William Birch Haldeman

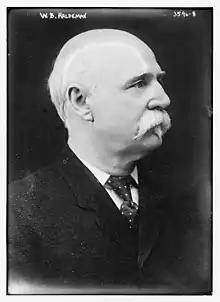
William Birch Haldeman circa 1915

William Birch Haldeman (July 27, 1846 – October 27, 1924) was the state adjutant general for the Kentucky Army National Guard from 1912 to 1914. He was part owner of "The Courier-Journal" and "The Louisville Times".